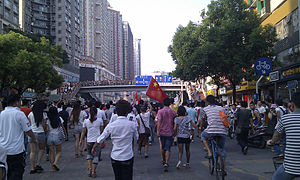
Senkakuøerne / Suverænitetsdiskussionen
Senkaku-øerne, tillige kendte som Diaoyuøerne, er en for tiden ubeboet øgruppe i det Østkinesiske Hav. Den ligger nord for Ryukyuøernes sydvestligste del Sakishimaøerne og nordøst for Taiwan.